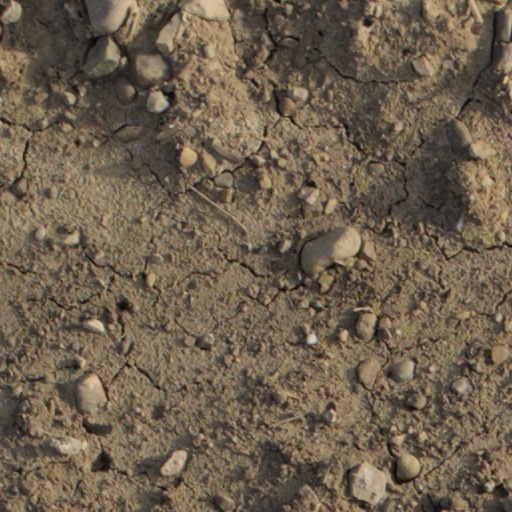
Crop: wheat